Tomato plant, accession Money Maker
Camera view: bottom (45 deg); turntable rotation: 60 degrees
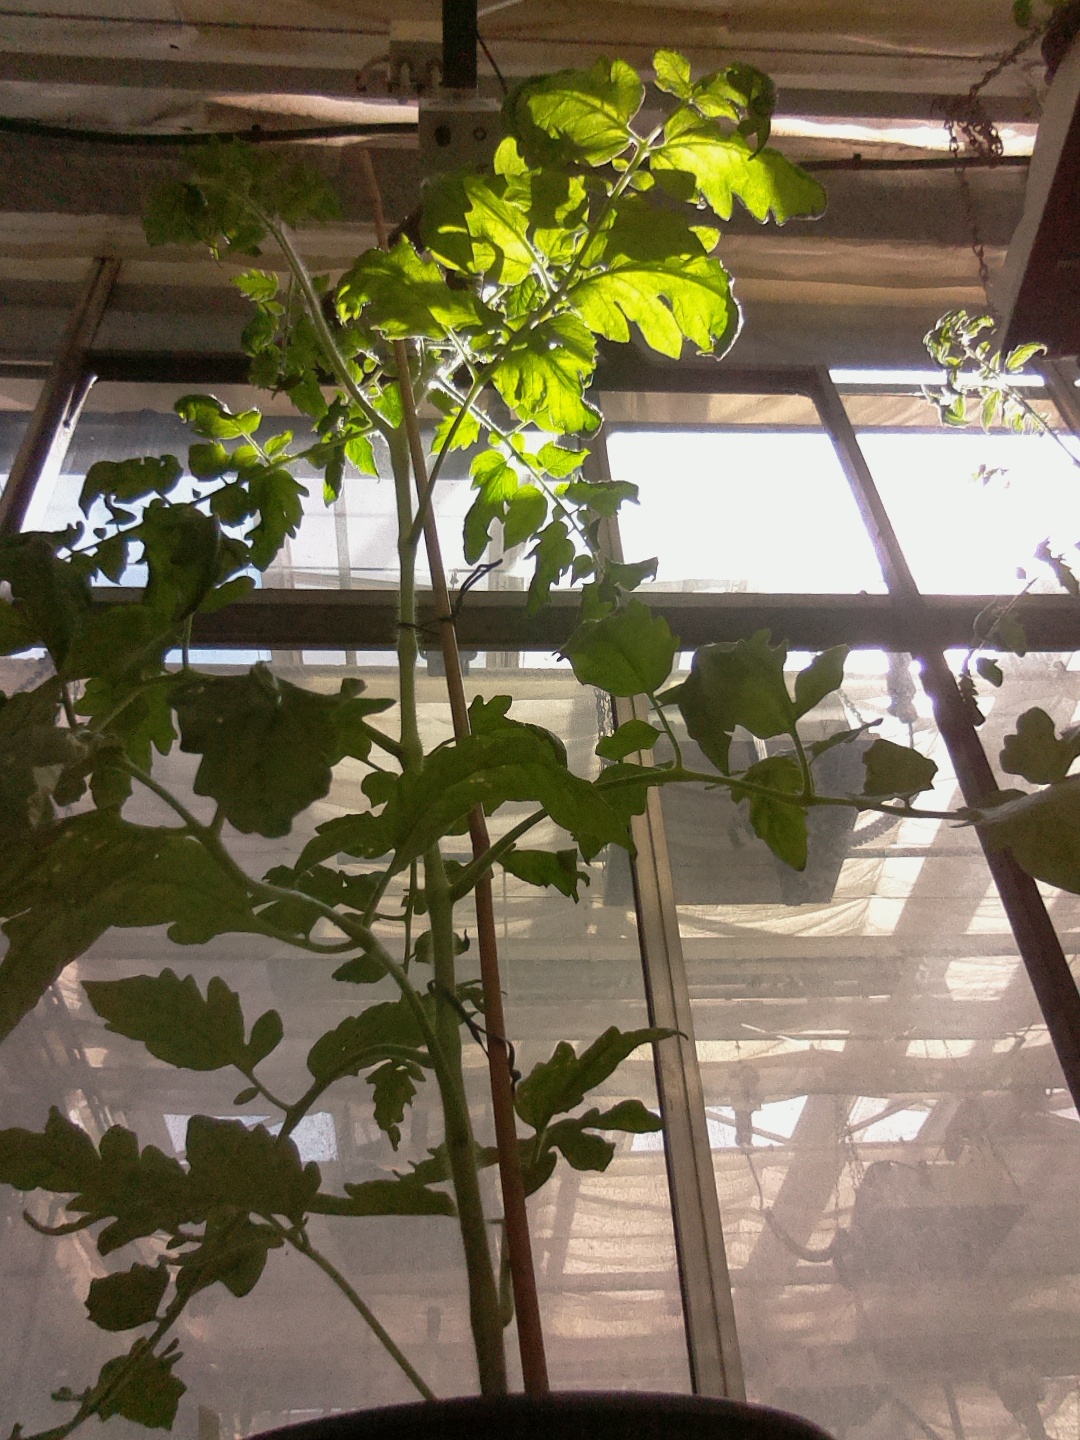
BBCH growth stage 62: 20%-30% of flowers open